Ghost Town Law

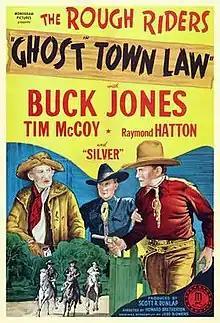
Theatrical release poster

Ghost Town Law is a 1942 American Western film directed by Howard Bretherton and written by Adele Buffington. This is the fifth film in Monogram Pictures' "Rough Riders" series, and stars Buck Jones as Marshal Buck Roberts, Tim McCoy as Marshal Tim McCall and Raymond Hatton as Marshal Sandy Hopkins, with Virginia Carpenter, Murdock MacQuarrie and Charles King. The film was released on March 27, 1942.